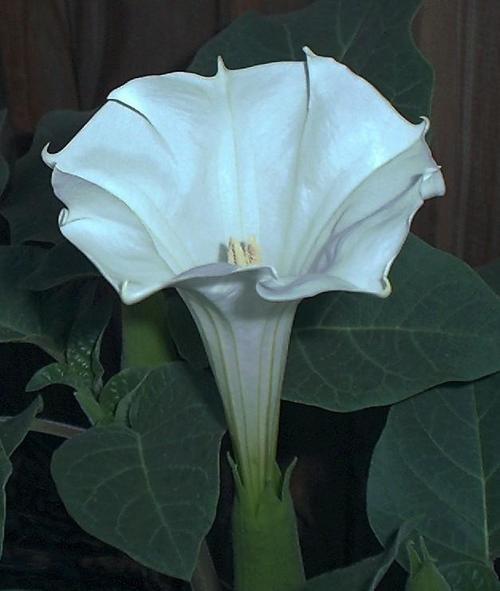
Label: thorn apple